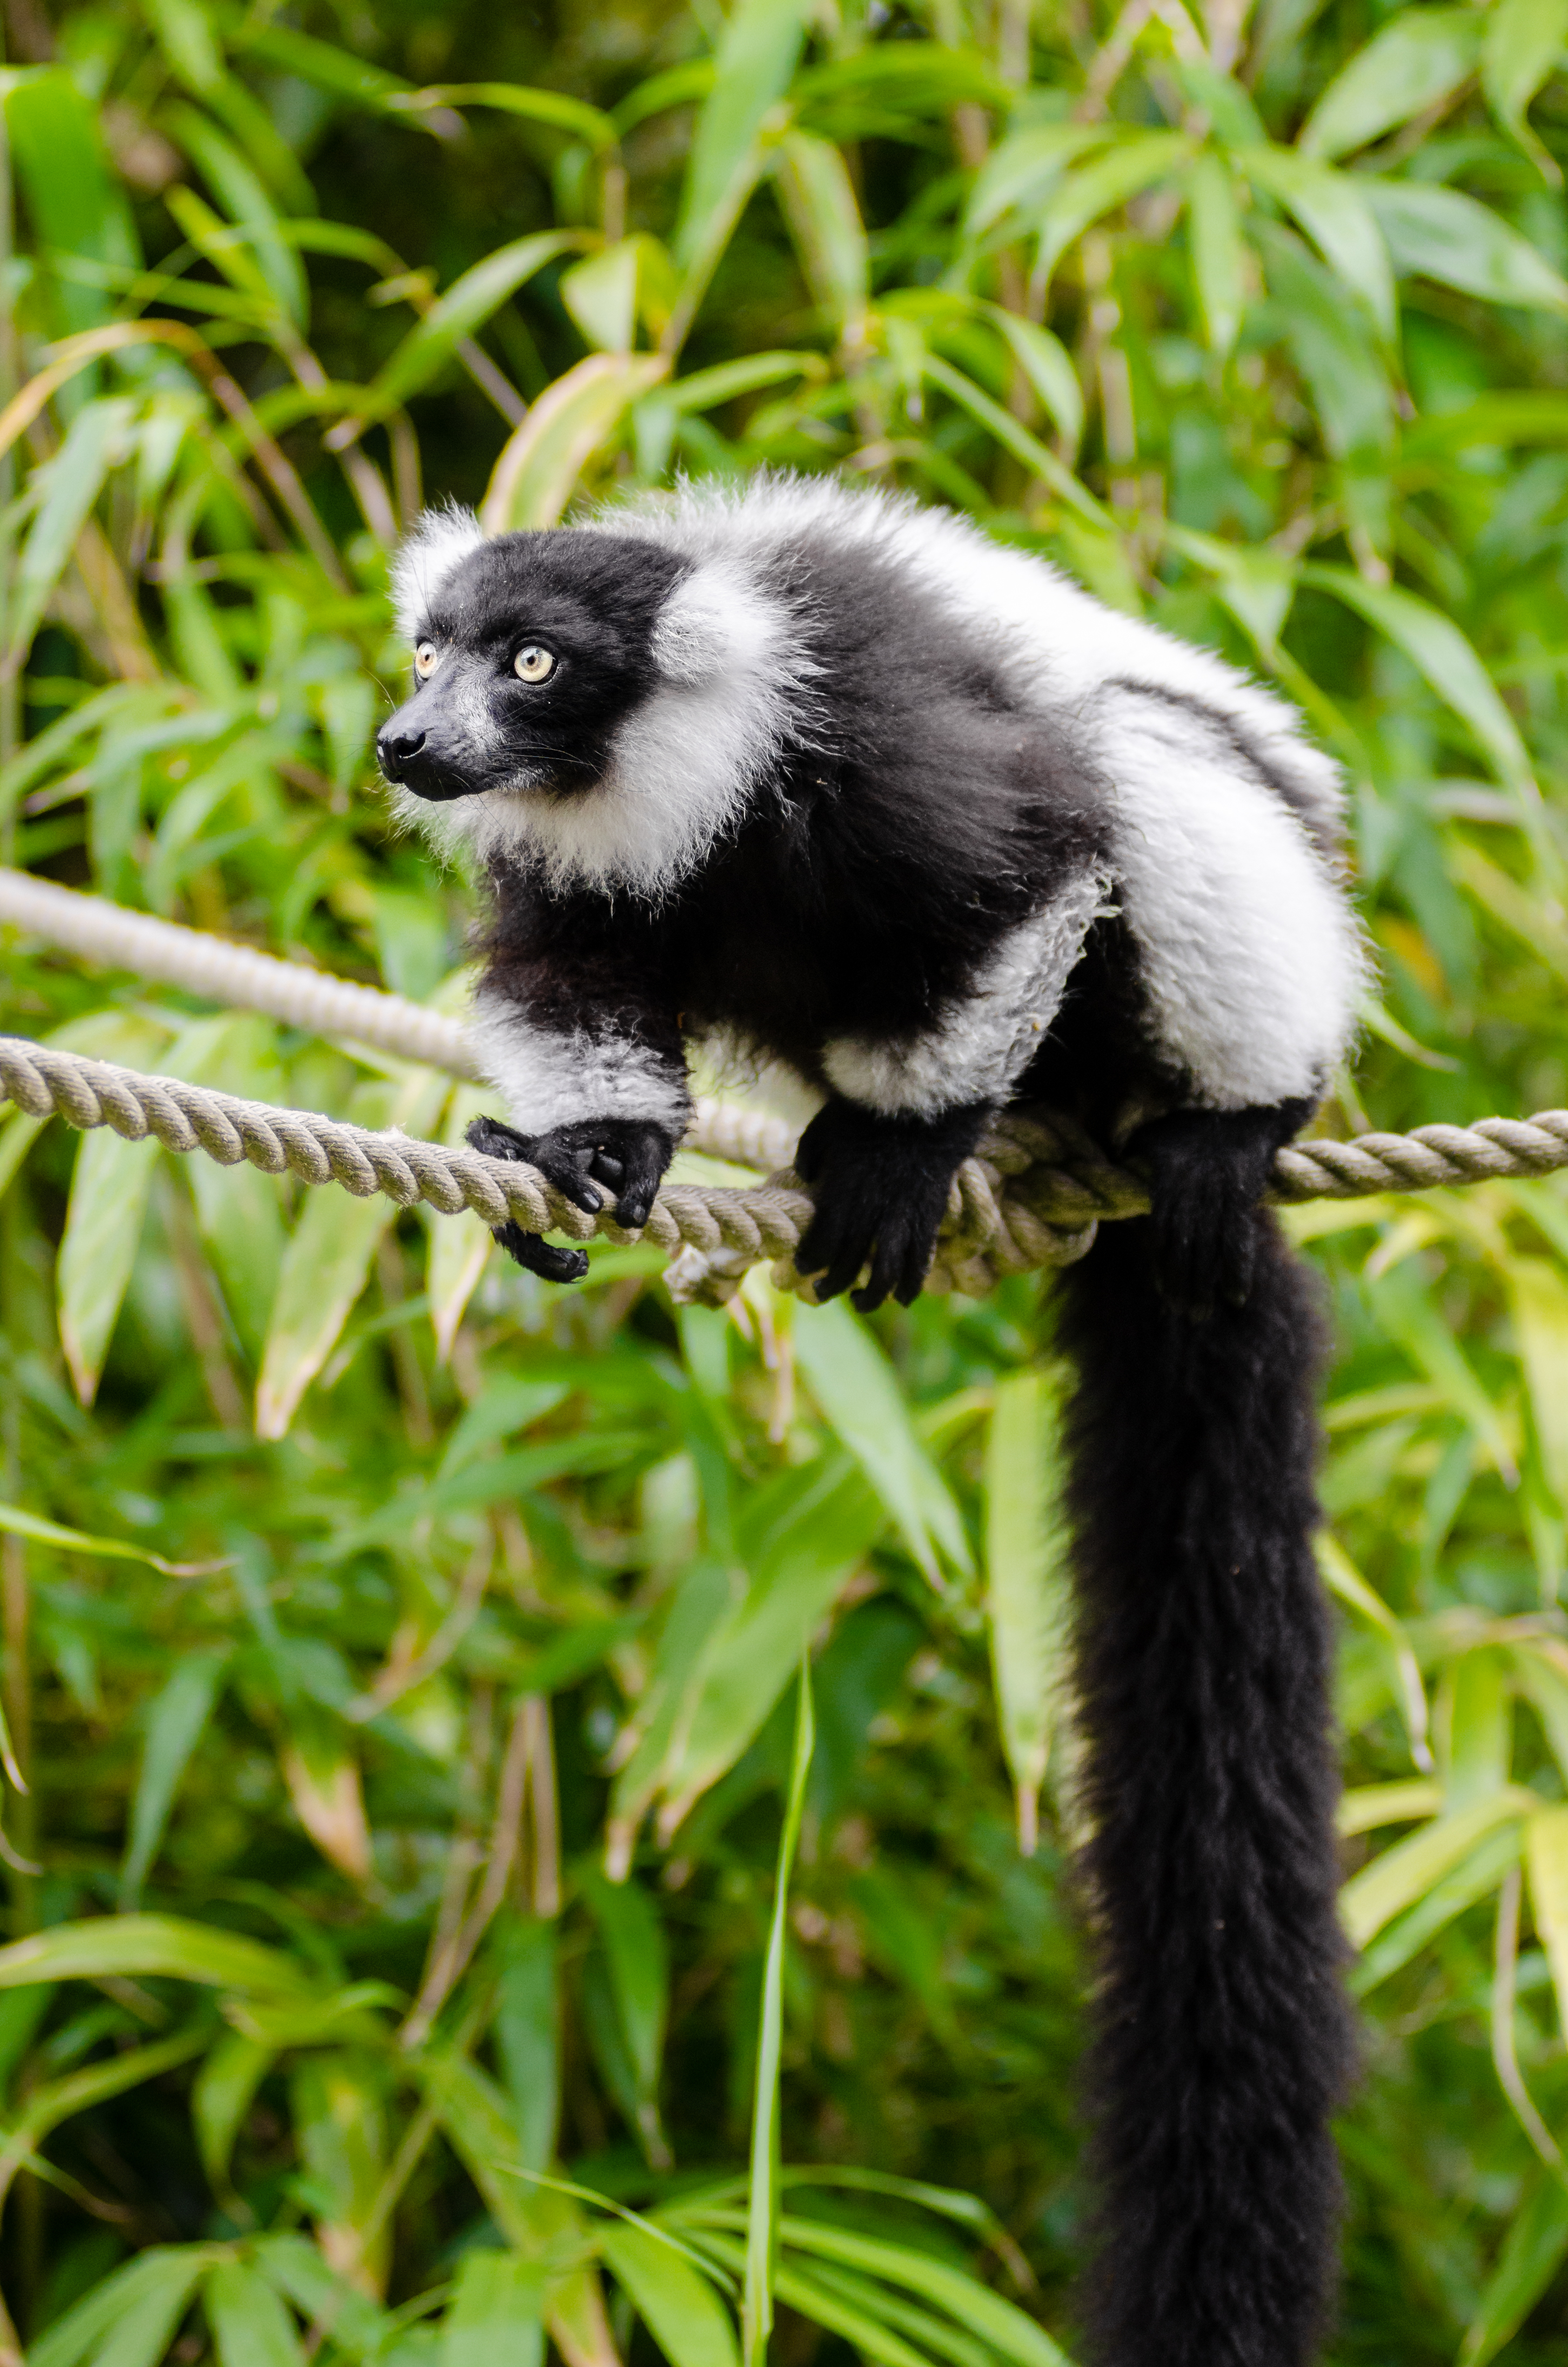
animal, wildlife, zoo, mammal, fauna, primate, gibbon, madagascar, vertebrate, lemur, skunk, new world monkey